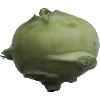
Label: Kohlrabi 1